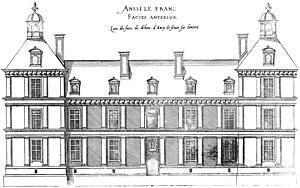
Le château d'Ancy-le-Franc, situé dans la commune d'Ancy-le-Franc dans le département français de l'Yonne en Bourgogne, est une œuvre architecturale de l'italien Sebastiano Serlio, réalisée pour Antoine III de Clermont, beau-frère de Diane de Poitiers.